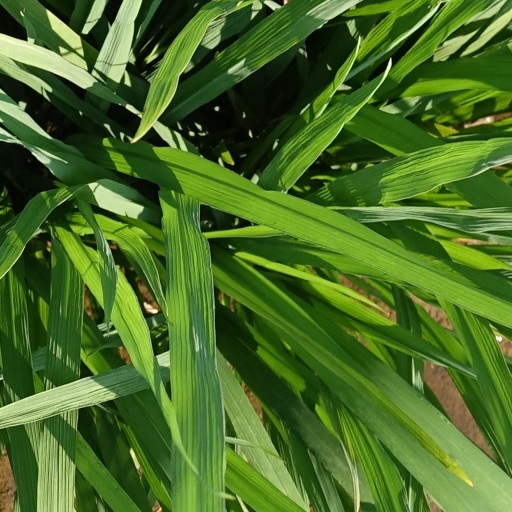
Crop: rice